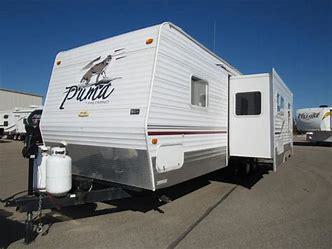
Brand: Puma
Model: 30